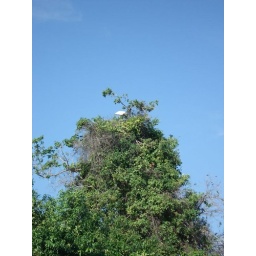
A bird in a tree ( WOW)